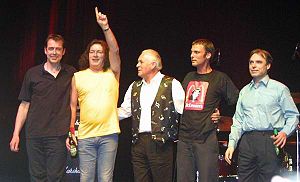
Procol Harum
Procol Harum (2001)
Procol Harum er et britisk progressivt rockband dannet i 1967. Det var med til at skabe og udvikle den progressive rockmusik og inspireret af klassisk musik – især af Johann Sebastian Bach, men bandet er også inspireret af psykedelisk rock. Teksterne er ofte mørke, dystre og filosofiske.